Chicheme

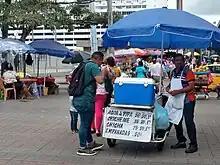
Street vender selling chicheme among other food and beverages in Panama City

Chicheme is a beverage that can be described as a fermented atole or cream, made from pounded corn. It is traditional in some Latin American countries such as the Caribbean coast of Costa Rica, Colombia (mainly in the municipality of Ciénaga de Oro in Córdoba), and Panama (mainly in the Chiriquí Province and La Chorrera in the Panama Oeste Province). Additionally, in the Guanacaste Province in northern Costa Rica, it is also made with purple corn.